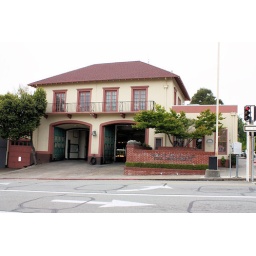
Station 1 is on C street in San Rafael, Ca. Behind the tree on the right, is the fire departments administration offices too.